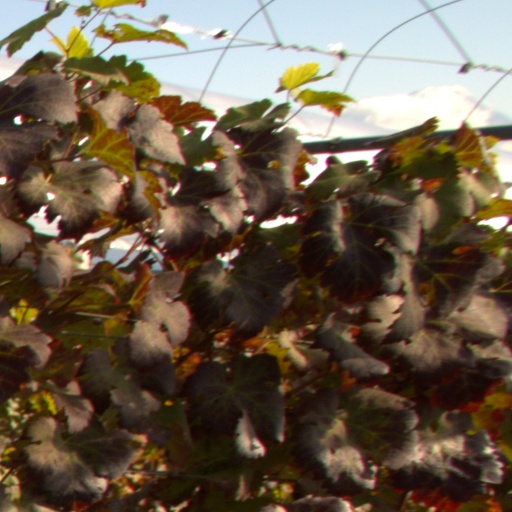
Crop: grape